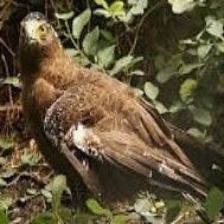
Species: CRESTED SERPENT EAGLE
Scientific name: SPILORNIS CHEELA